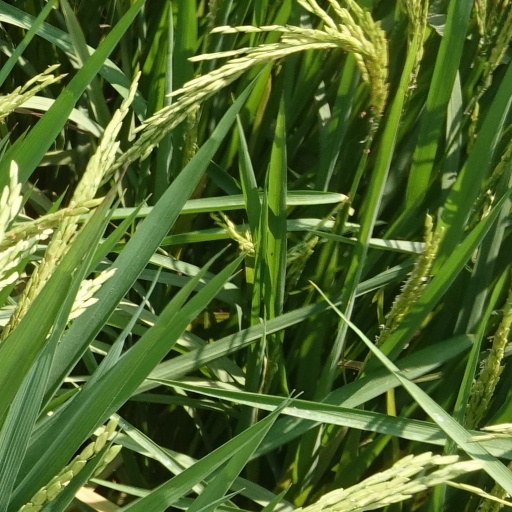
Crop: rice